Star of India (film)

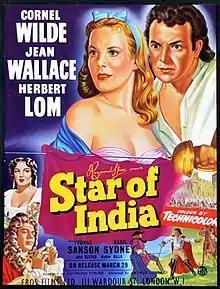

Star of India (Italian: Stella Dell'India) is a 1954 British-Italian swashbuckling adventure film directed by Arthur Lubin and starring Cornel Wilde, Jean Wallace, Herbert Lom, and Walter Rilla. It was shot at the Riverside Studios in London and on location in Aosta. The film's sets were designed by the art director Cedric Dawe. It was released in the United States in April 1956 by United Artists.